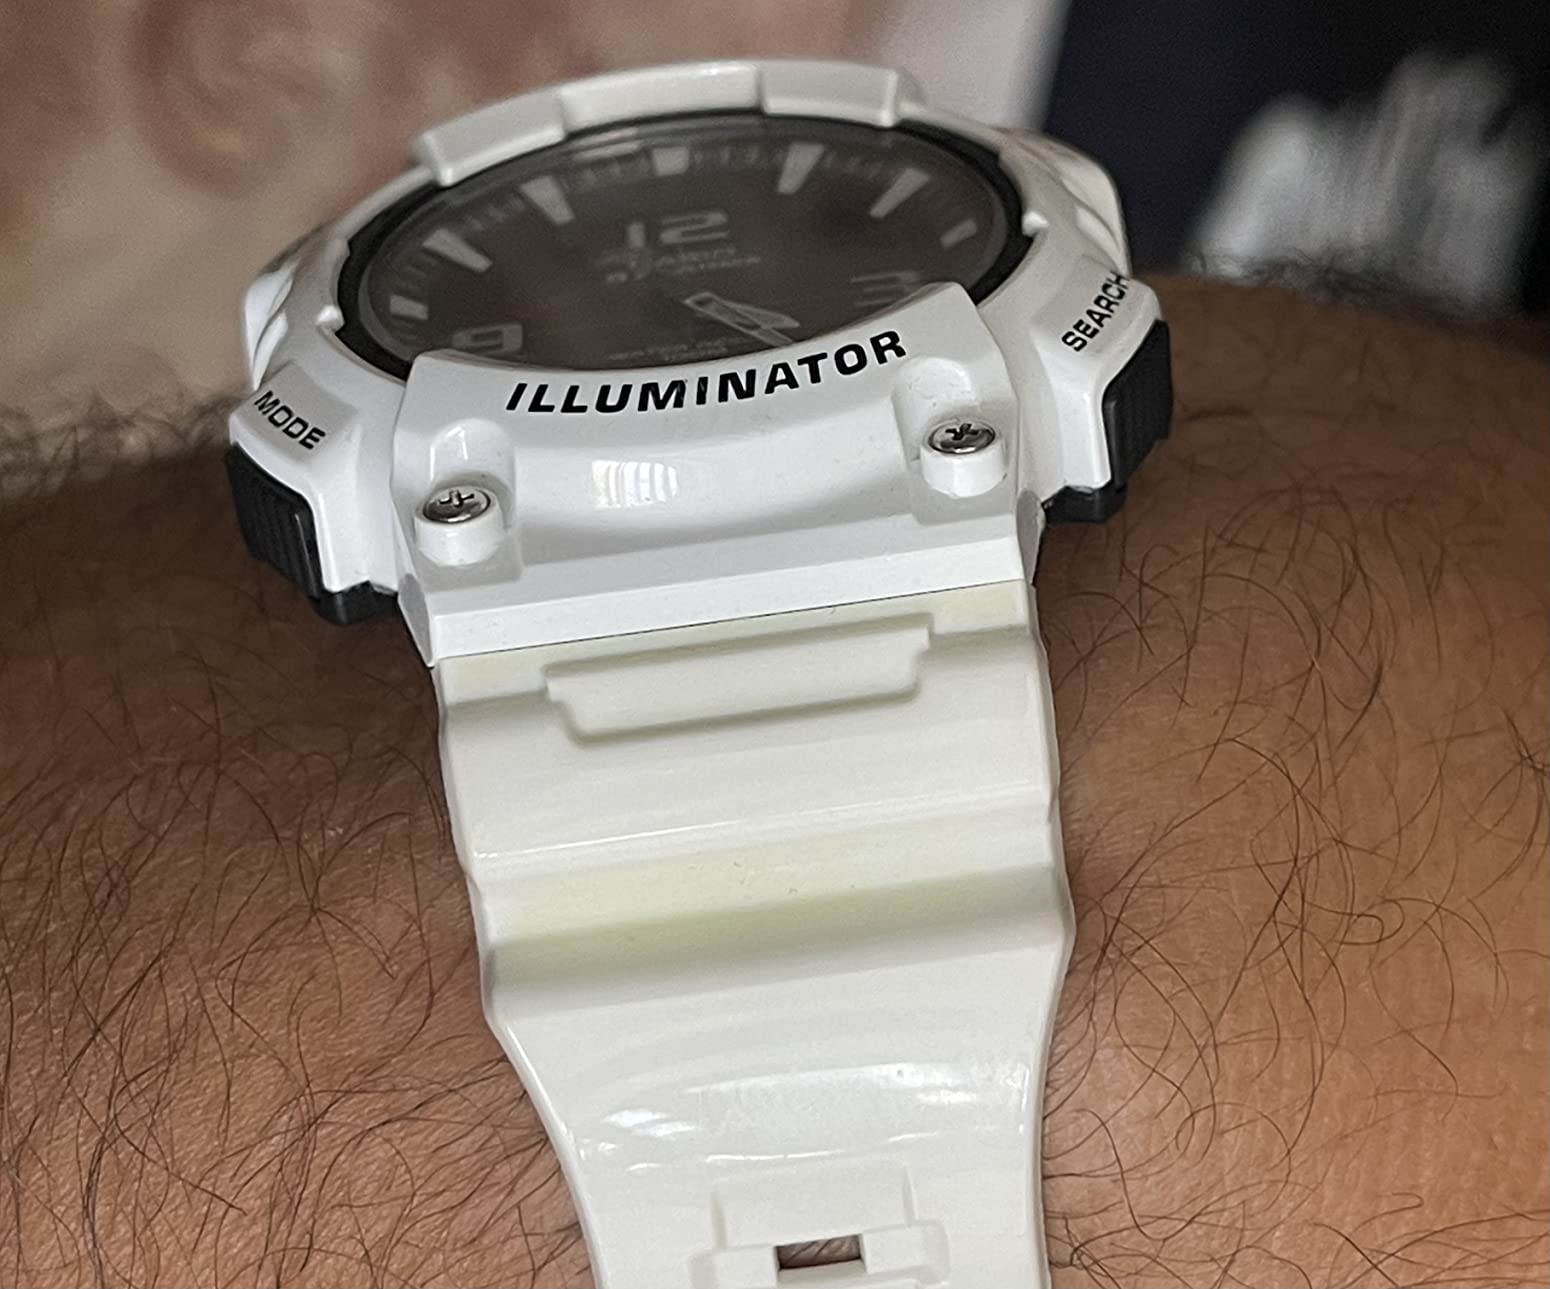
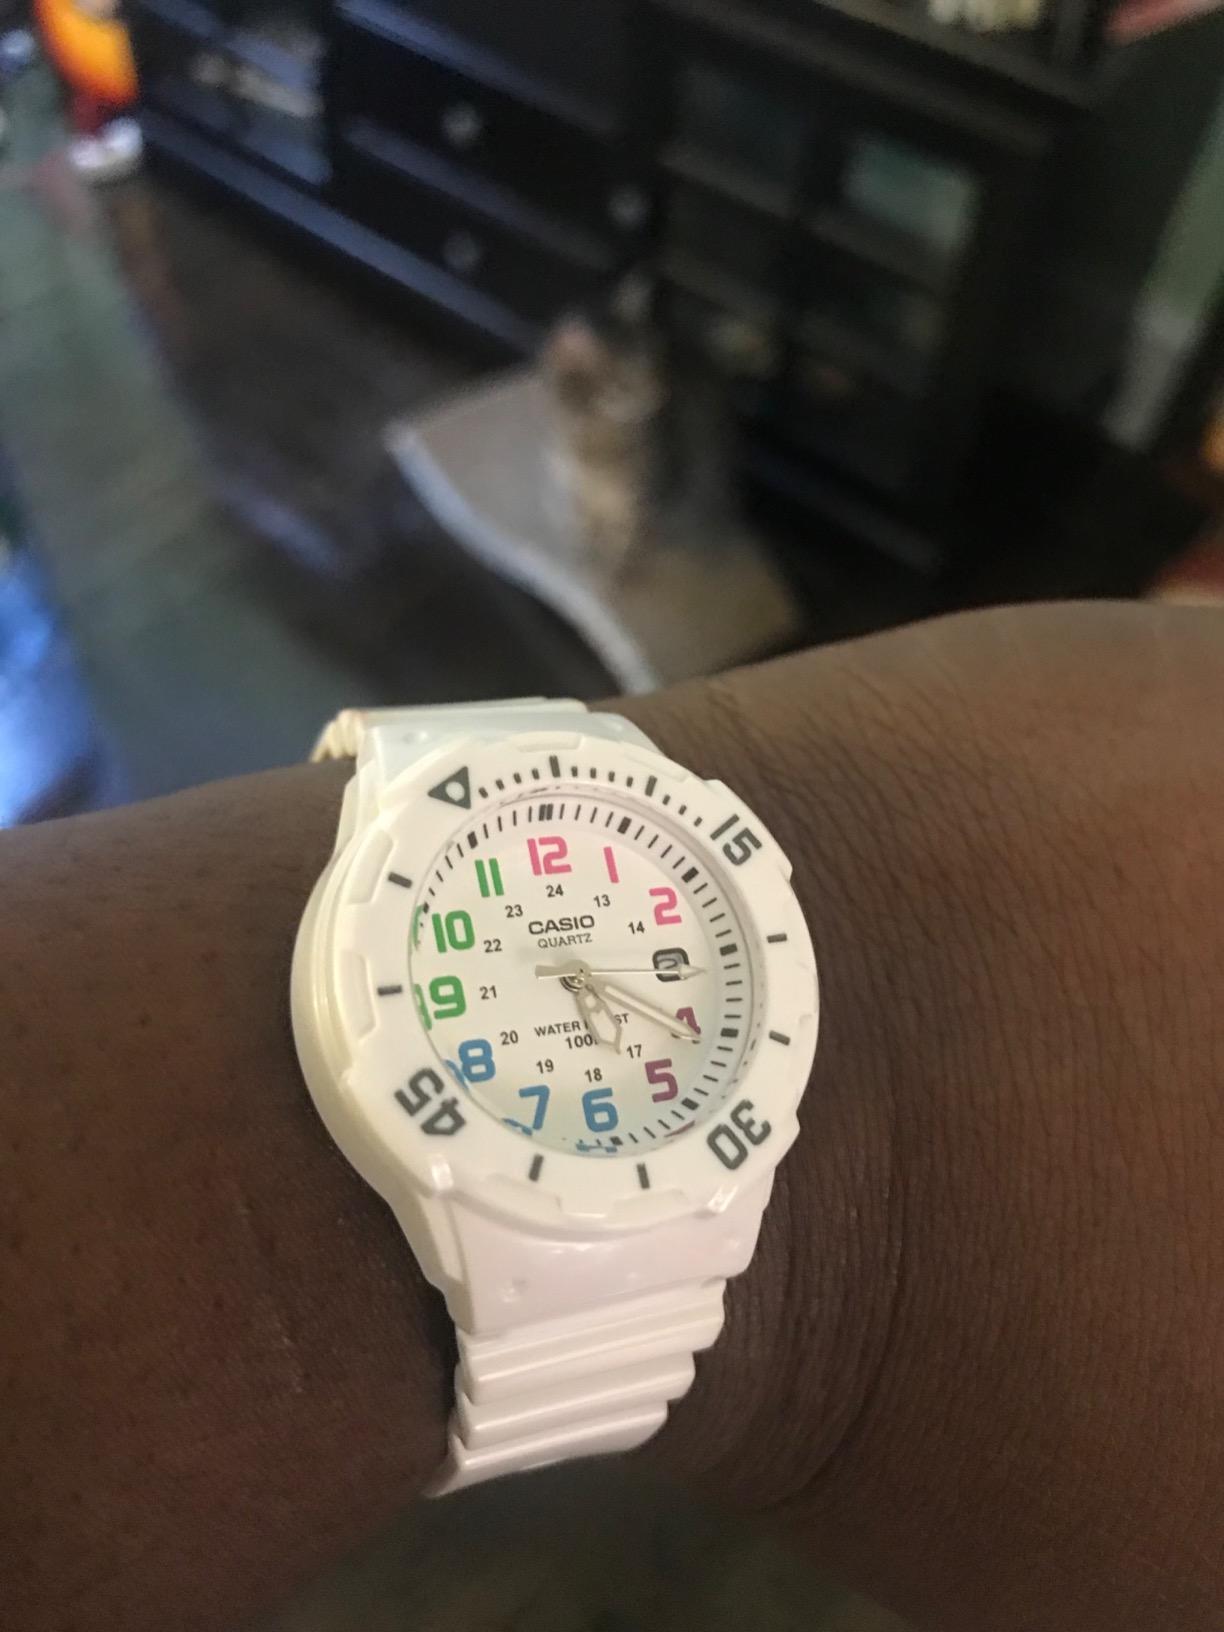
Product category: accessories_watch
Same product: no